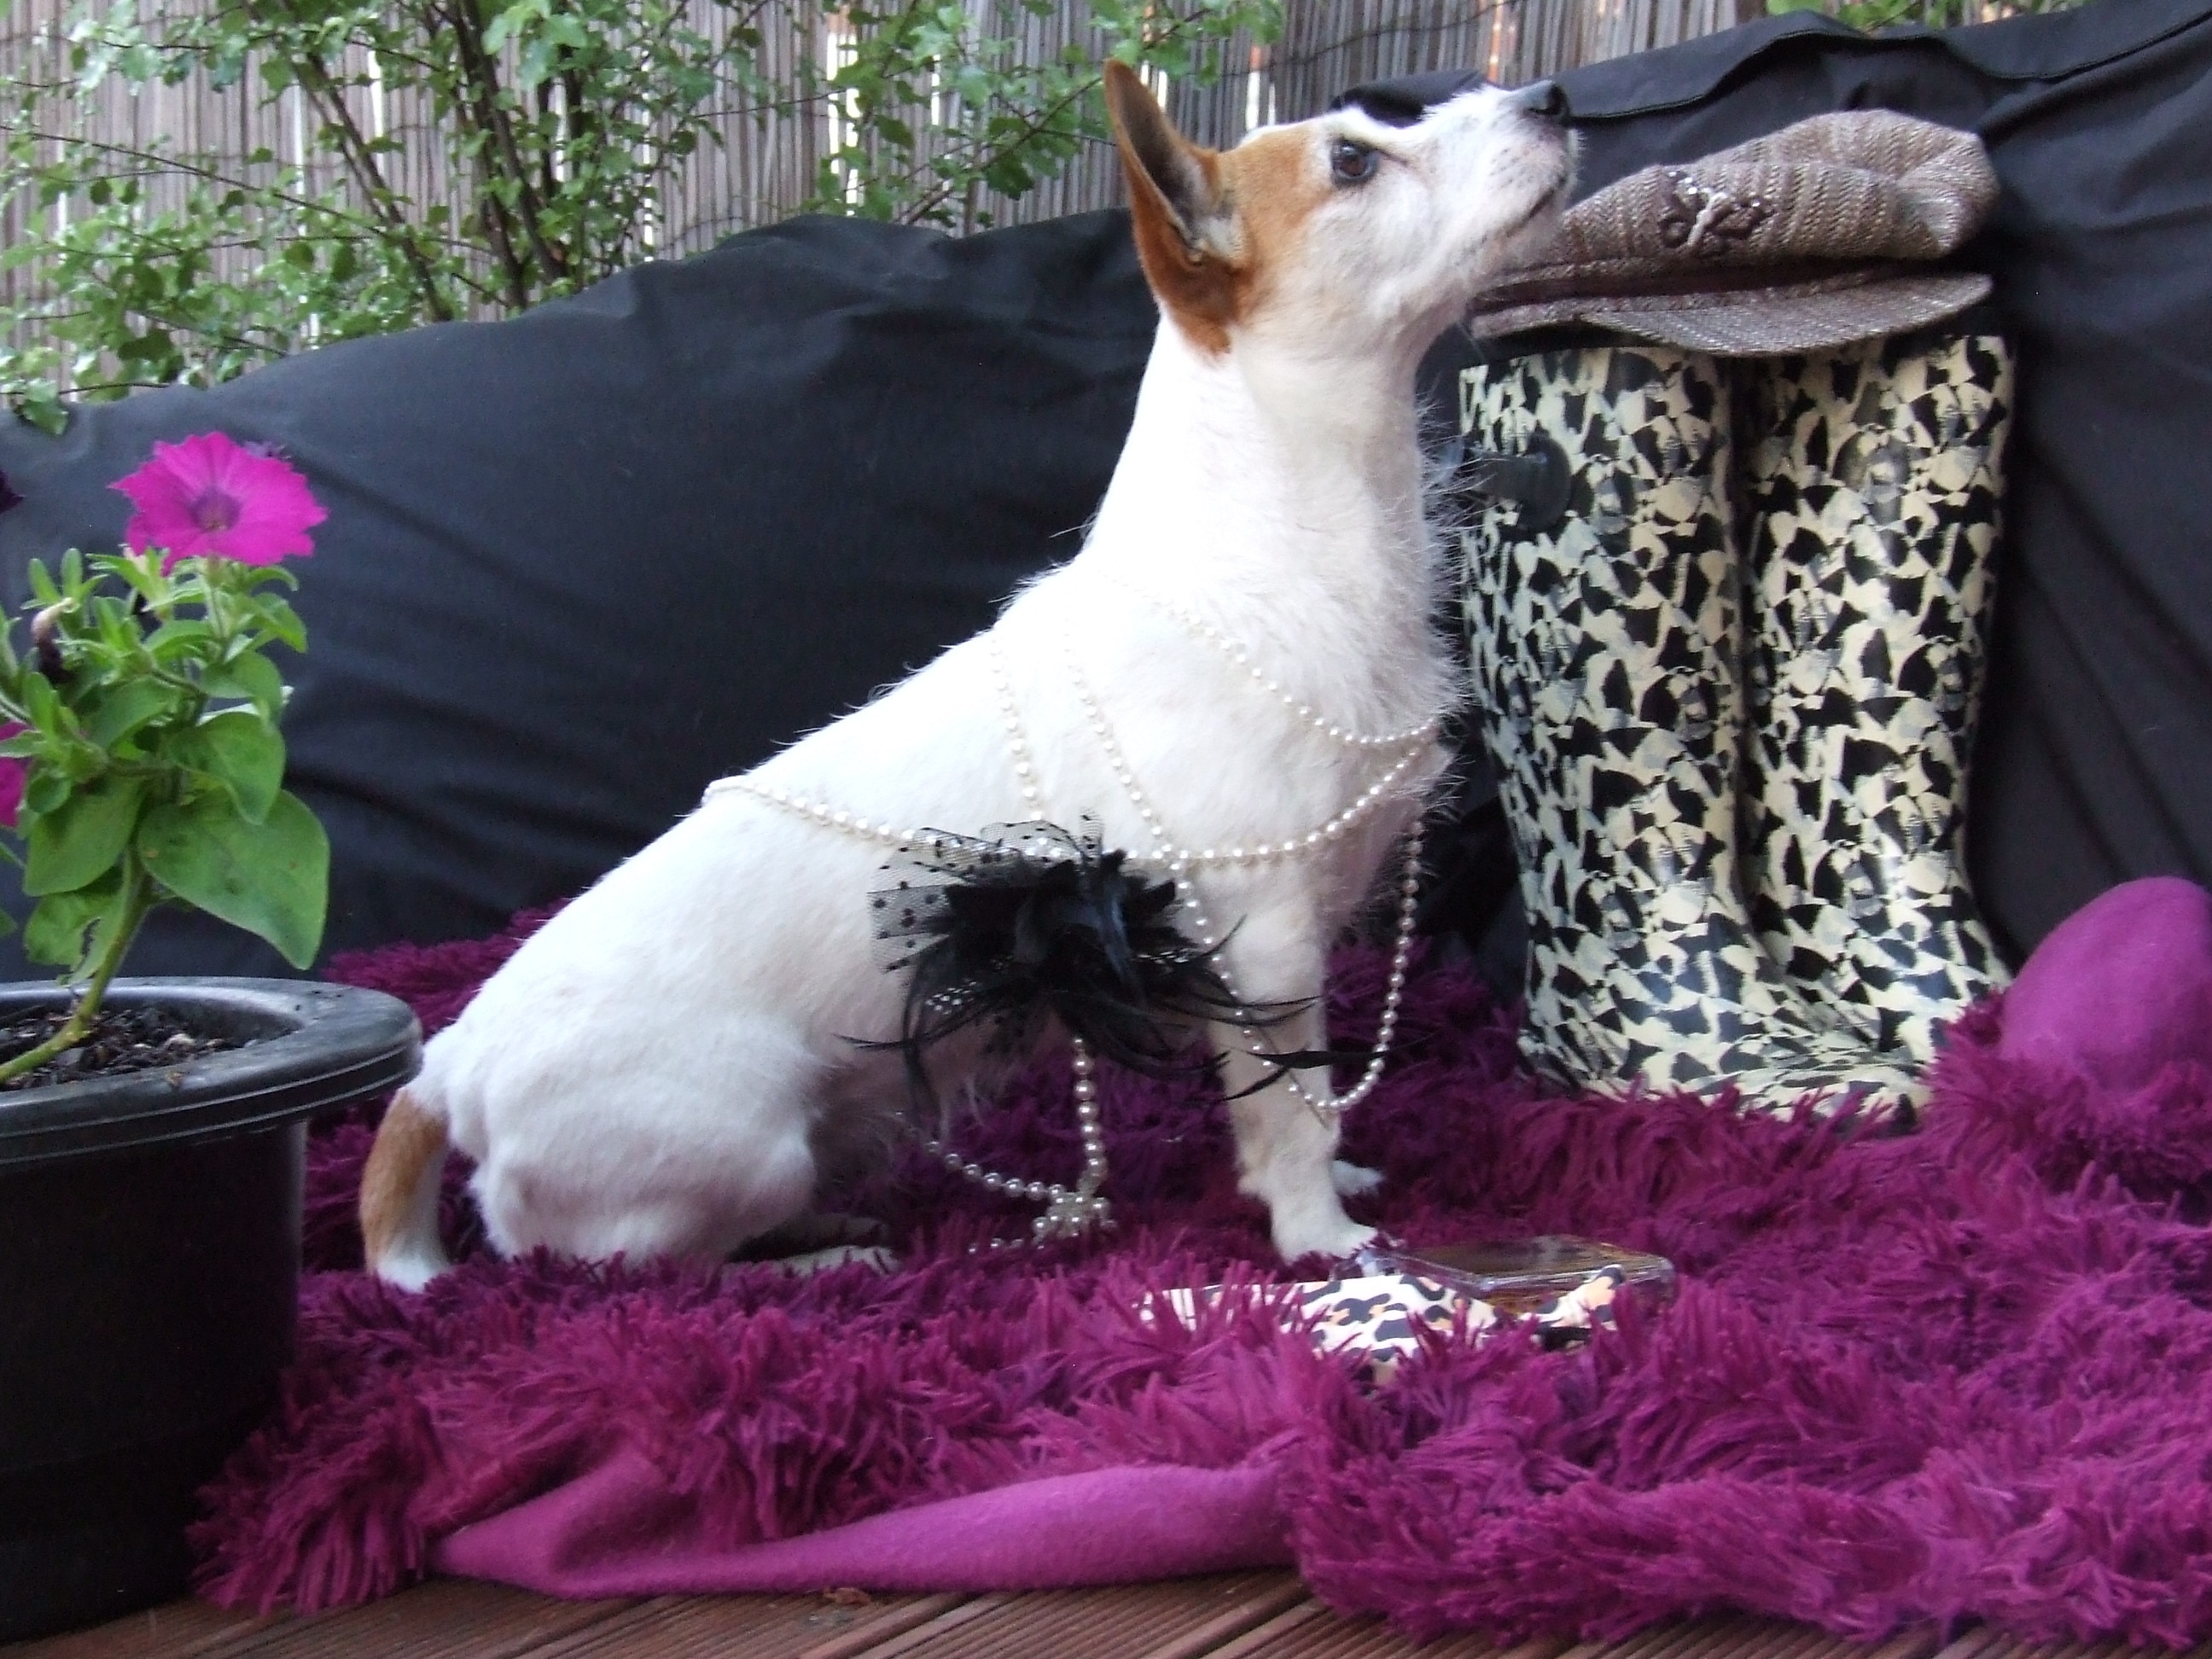
dog, cute, pet, cat, studio, mammal, vertebrate, jack, adorable, terrier, jack russell, dog like mammal